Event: Nepal Earthquake
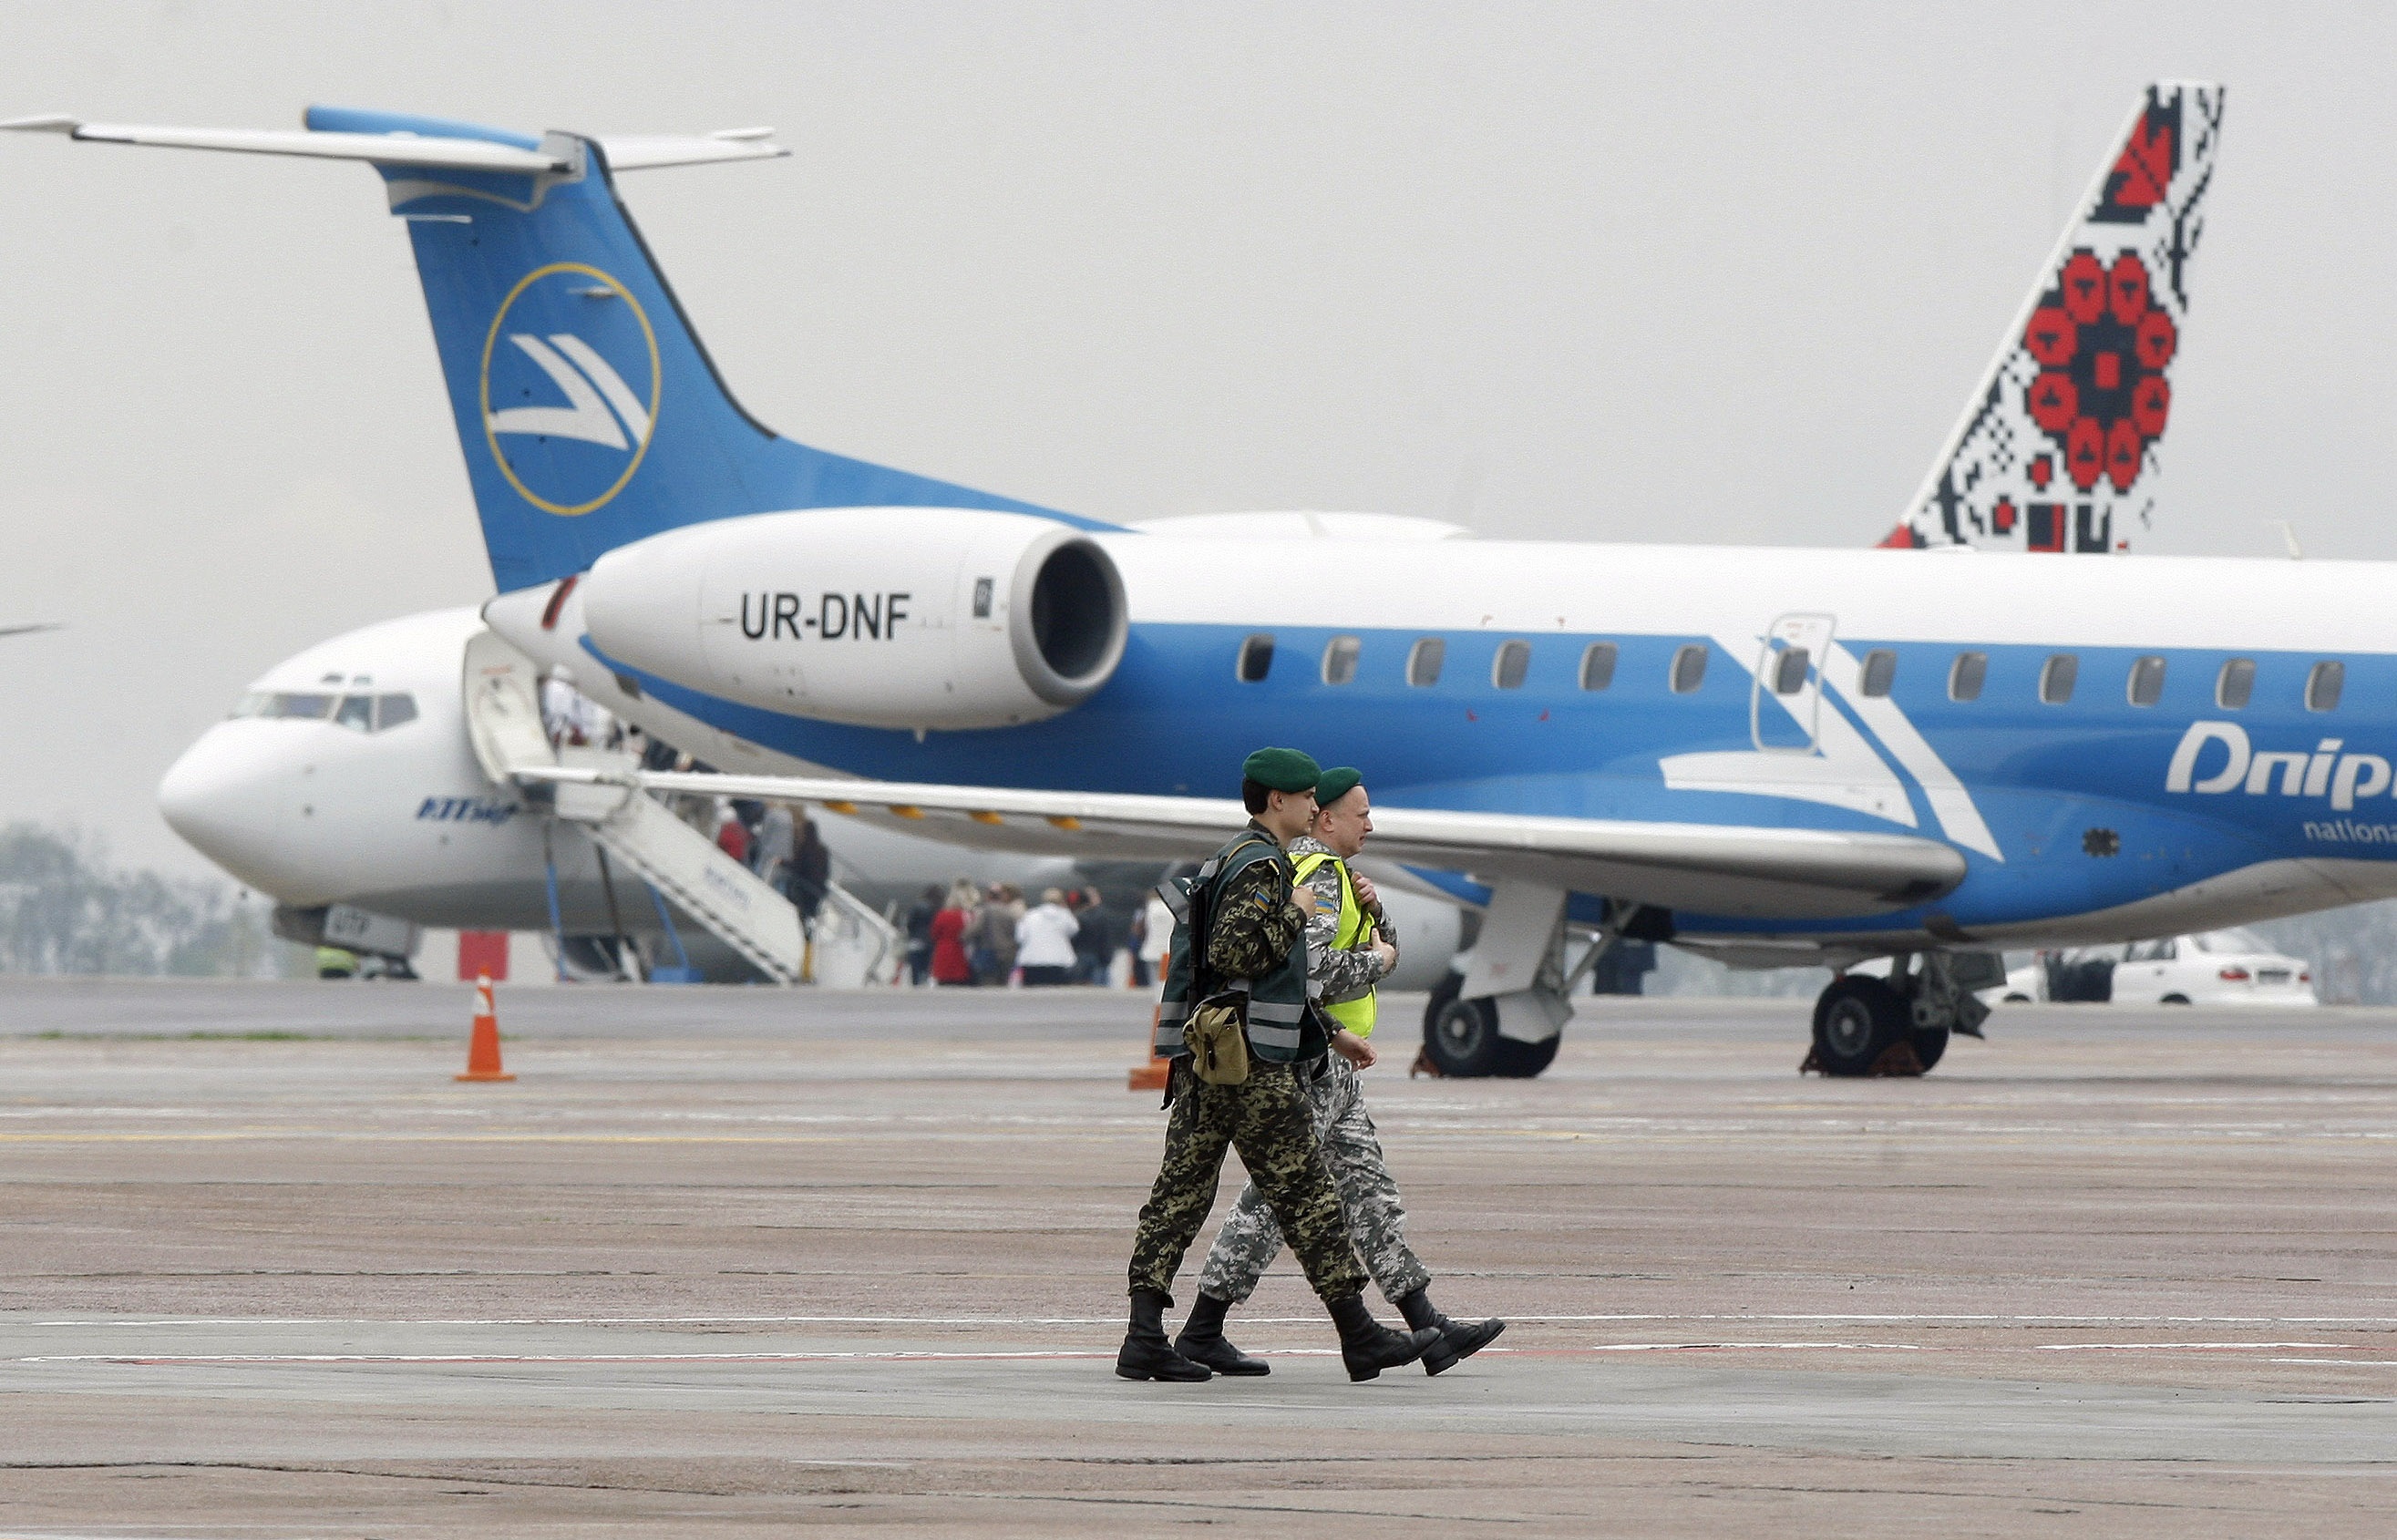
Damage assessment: no_damage